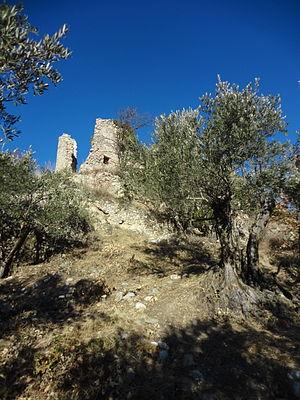
Oliviers situés en limite altitudinale, un peu en-dessous de 650 m d'altitude, sur un versant sud, sous les ruines de Lagremuse.
Le Chaffaut-Saint-Jurson est une commune française, située dans le département des Alpes-de-Haute-Provence en région Provence-Alpes-Côte d'Azur.